Thomas Wilson (bishop)

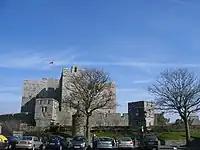
Castle Rushen today, where Wilson was held for a time

On 6 April he landed at Derbyhaven in the Isle of Man. He was installed on 11 April 1697 in the ruins of St German's Cathedral, within Peel Castle at Peel. At once he took up his residence at Bishopscourt, Kirk Michael, which he found also in a ruinous condition, with only a tower and chapel standing. Wilson set about rebuilding the greater part of it, at a cost of £1,400, of which all but £200 came from his own pocket. He soon became 'a very energetic planter' of fruit and forest trees, turning 'the bare slopes' into 'a richly wooded glen'. He was a zealous farmer and miller, doing much by his example to develop the resources of the Island. For some time he was the only physician in the Island. He set up a drug-shop, giving advice and medicine to the poor for free.